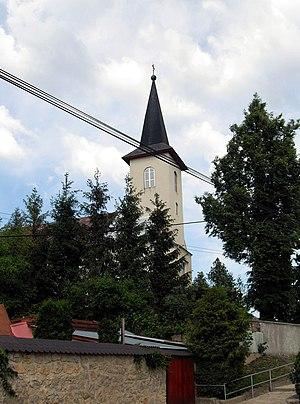
Drienovec est un village de Slovaquie situé dans la région de Košice.